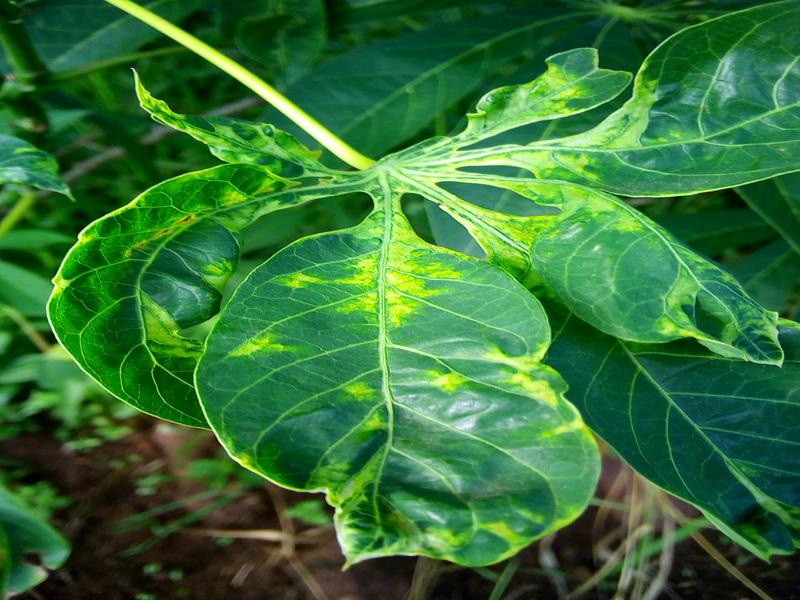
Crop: cassava
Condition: mosaic_disease